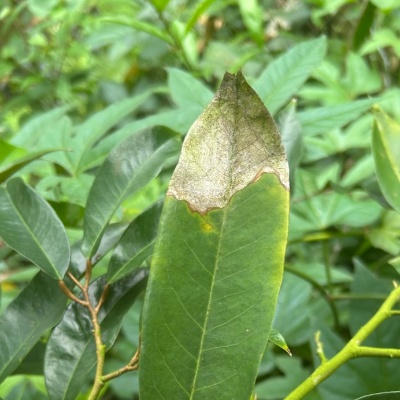
Label: Leaf_Blight